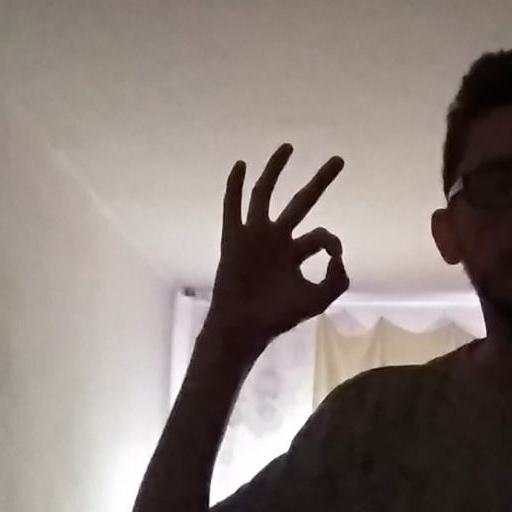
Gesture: ok